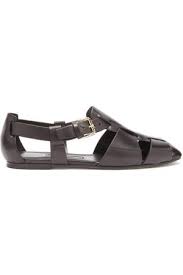
Waste category: shoes